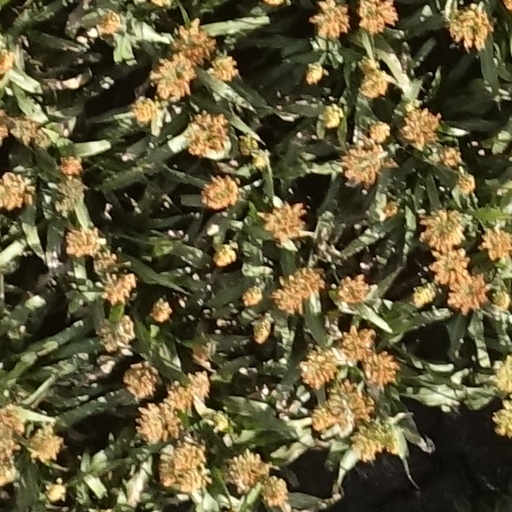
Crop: sorghum